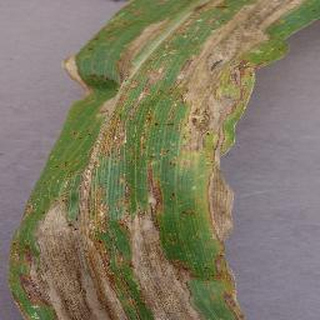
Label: corn_northern_leaf_blight